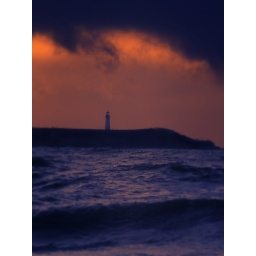
Lighthouse on Destruction Island seen from Ruby beach along Washington coast near Olympic National Park